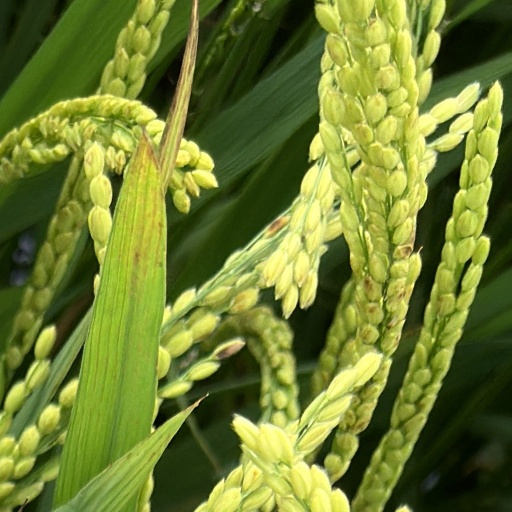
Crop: rice